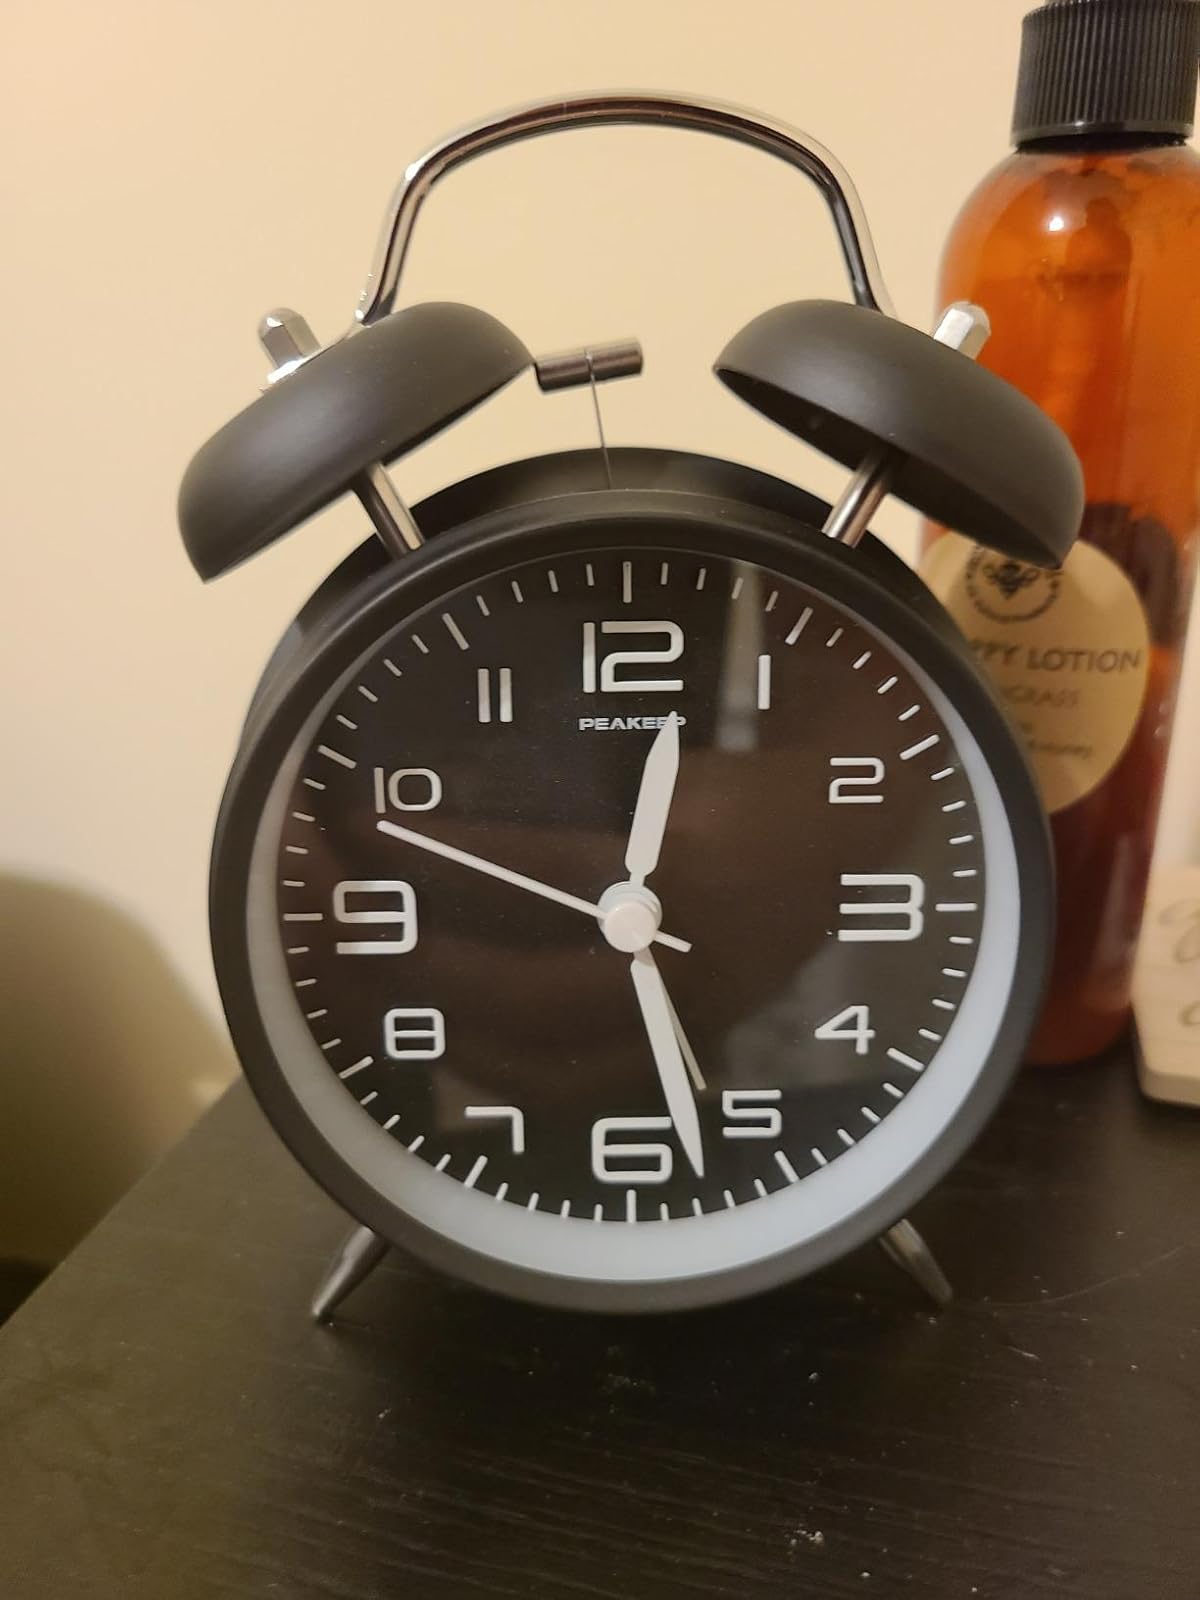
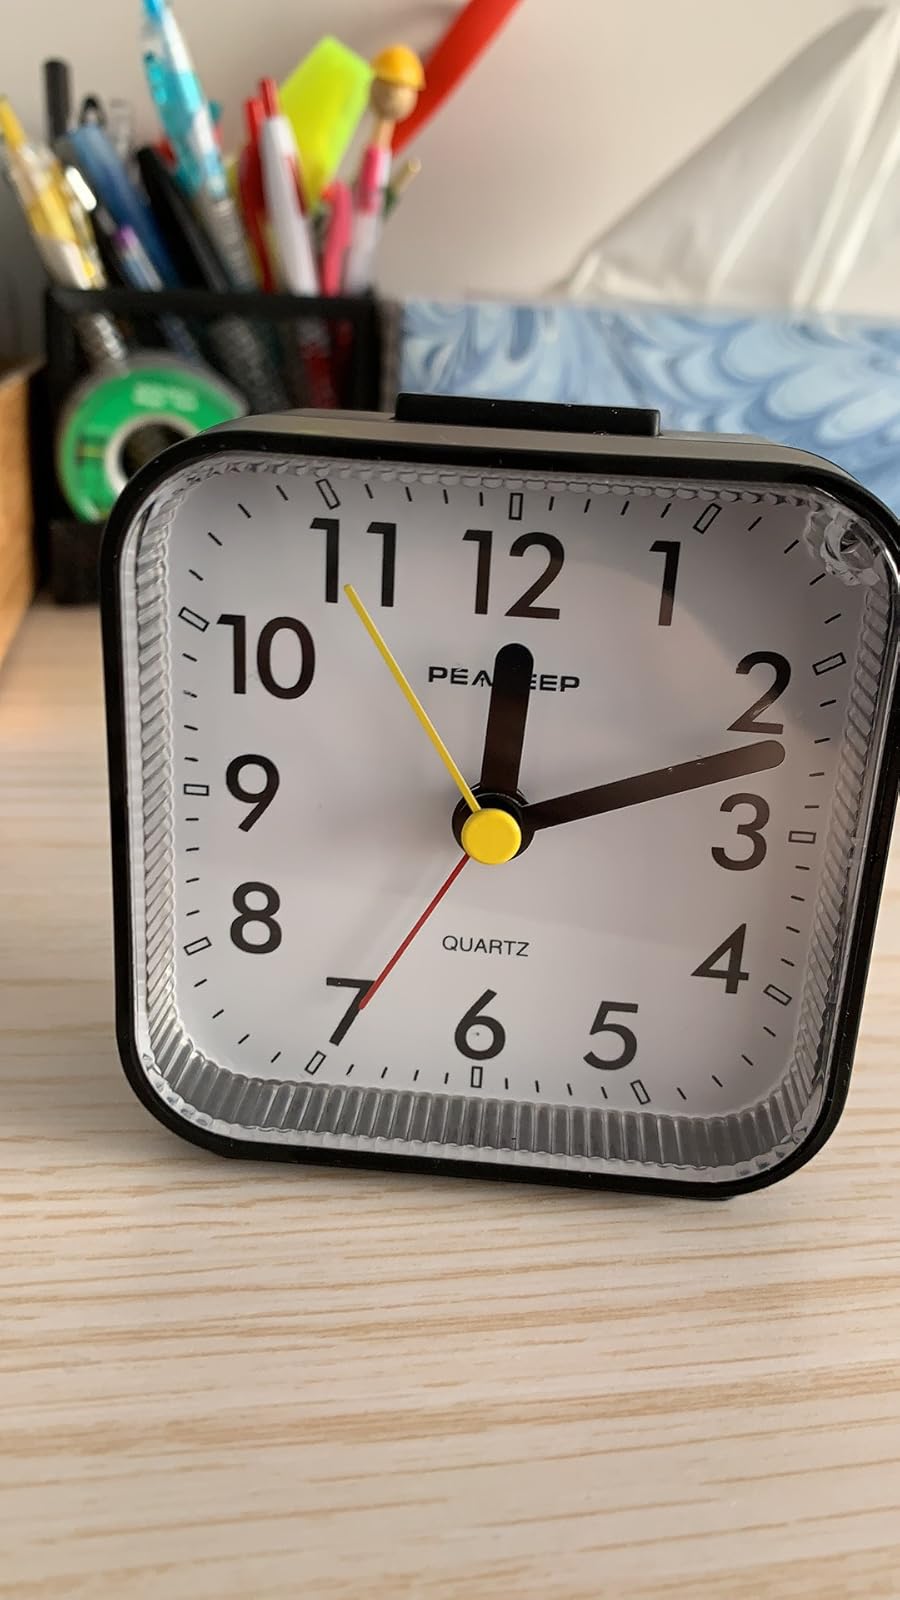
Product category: clock
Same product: no